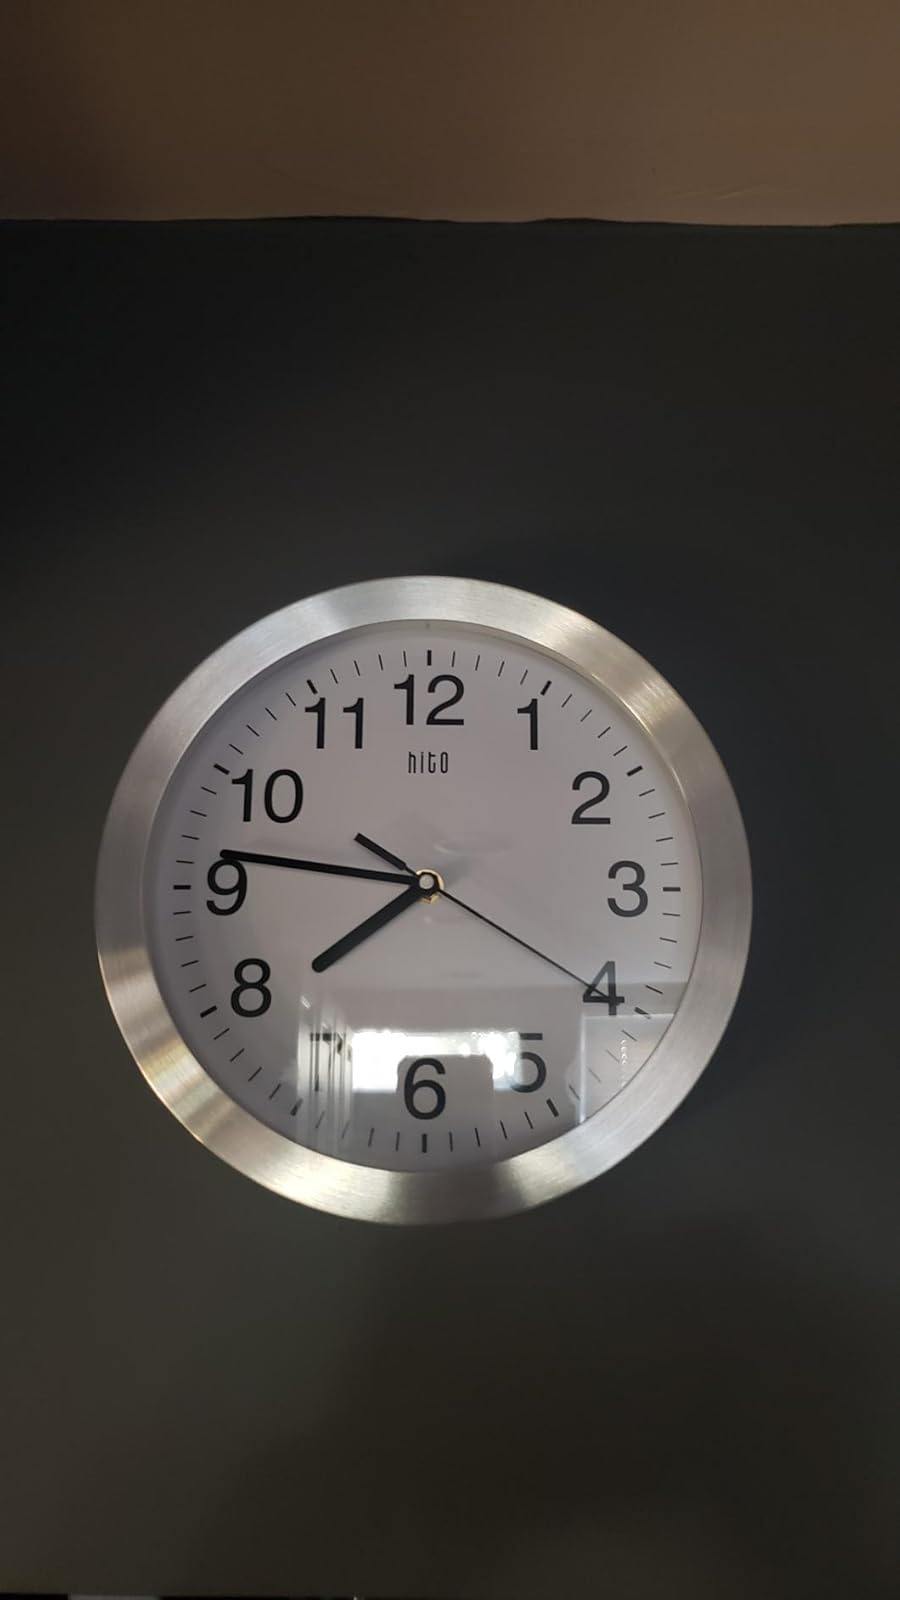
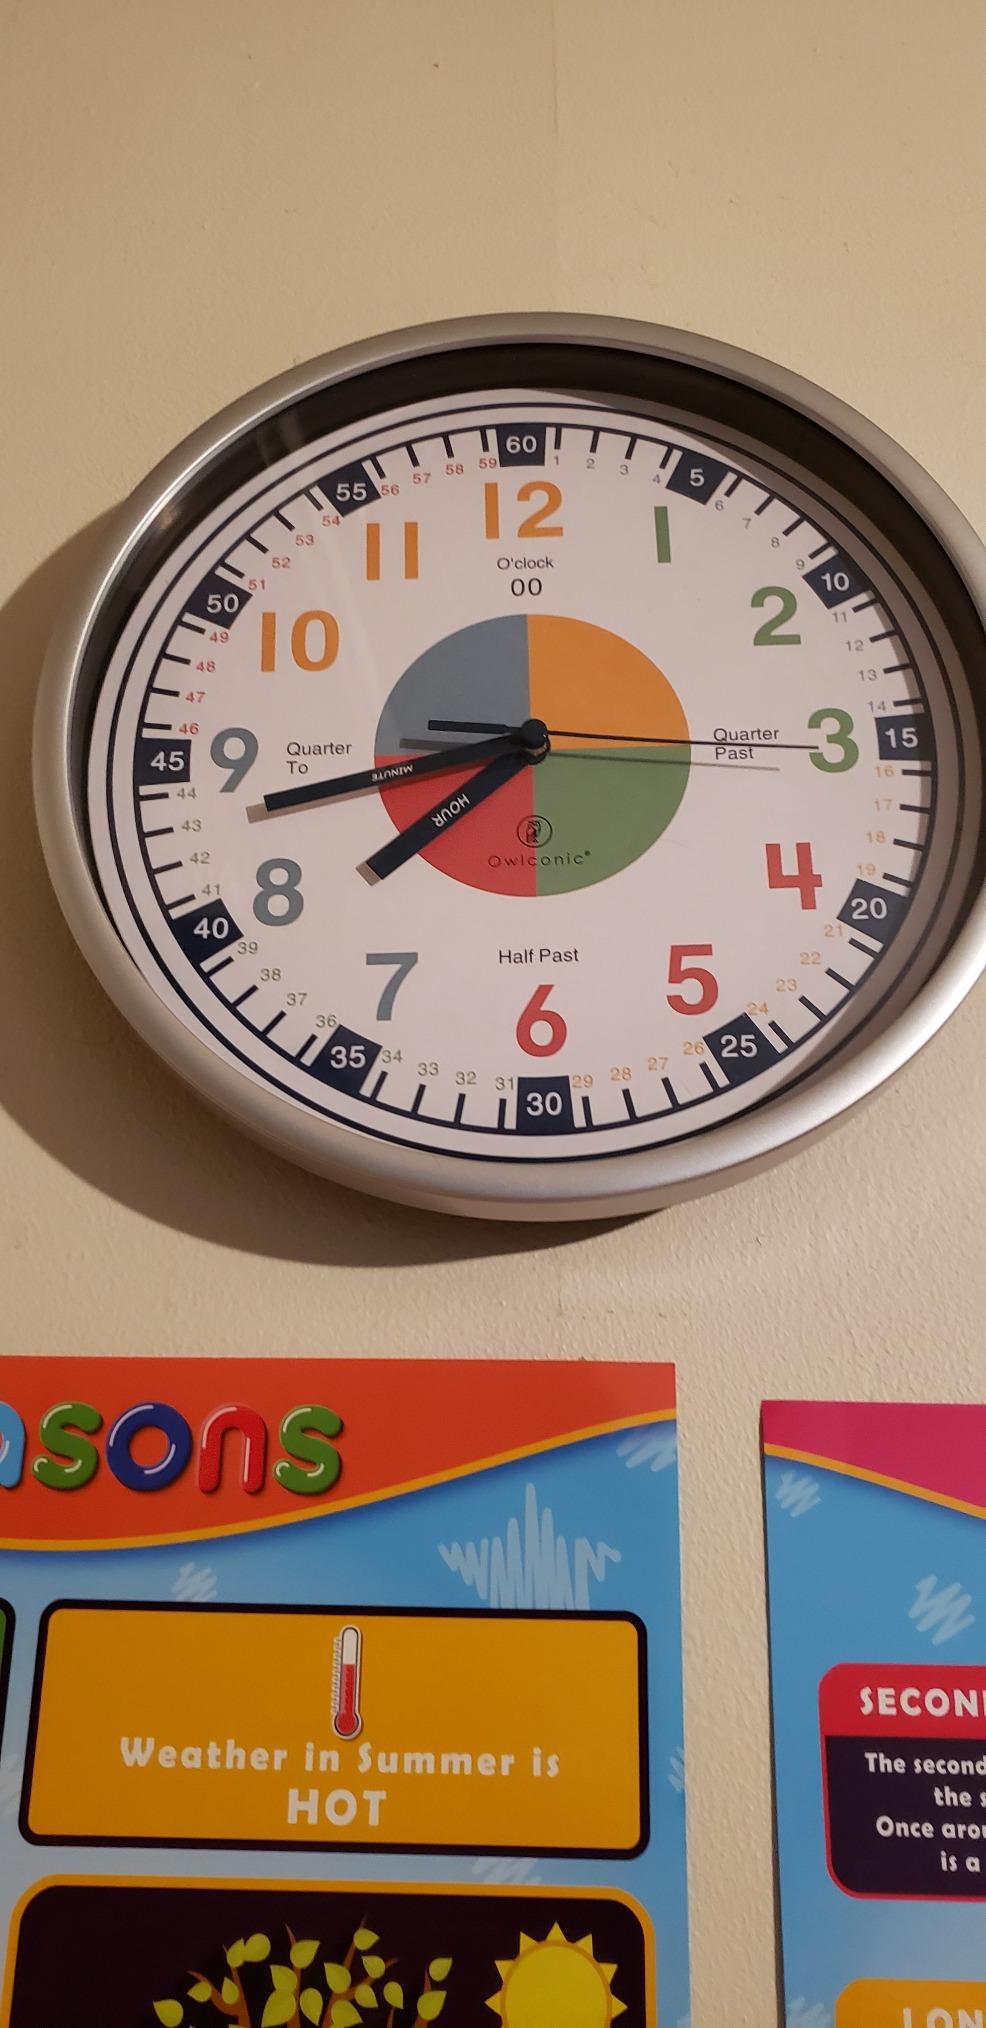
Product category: clock
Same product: no